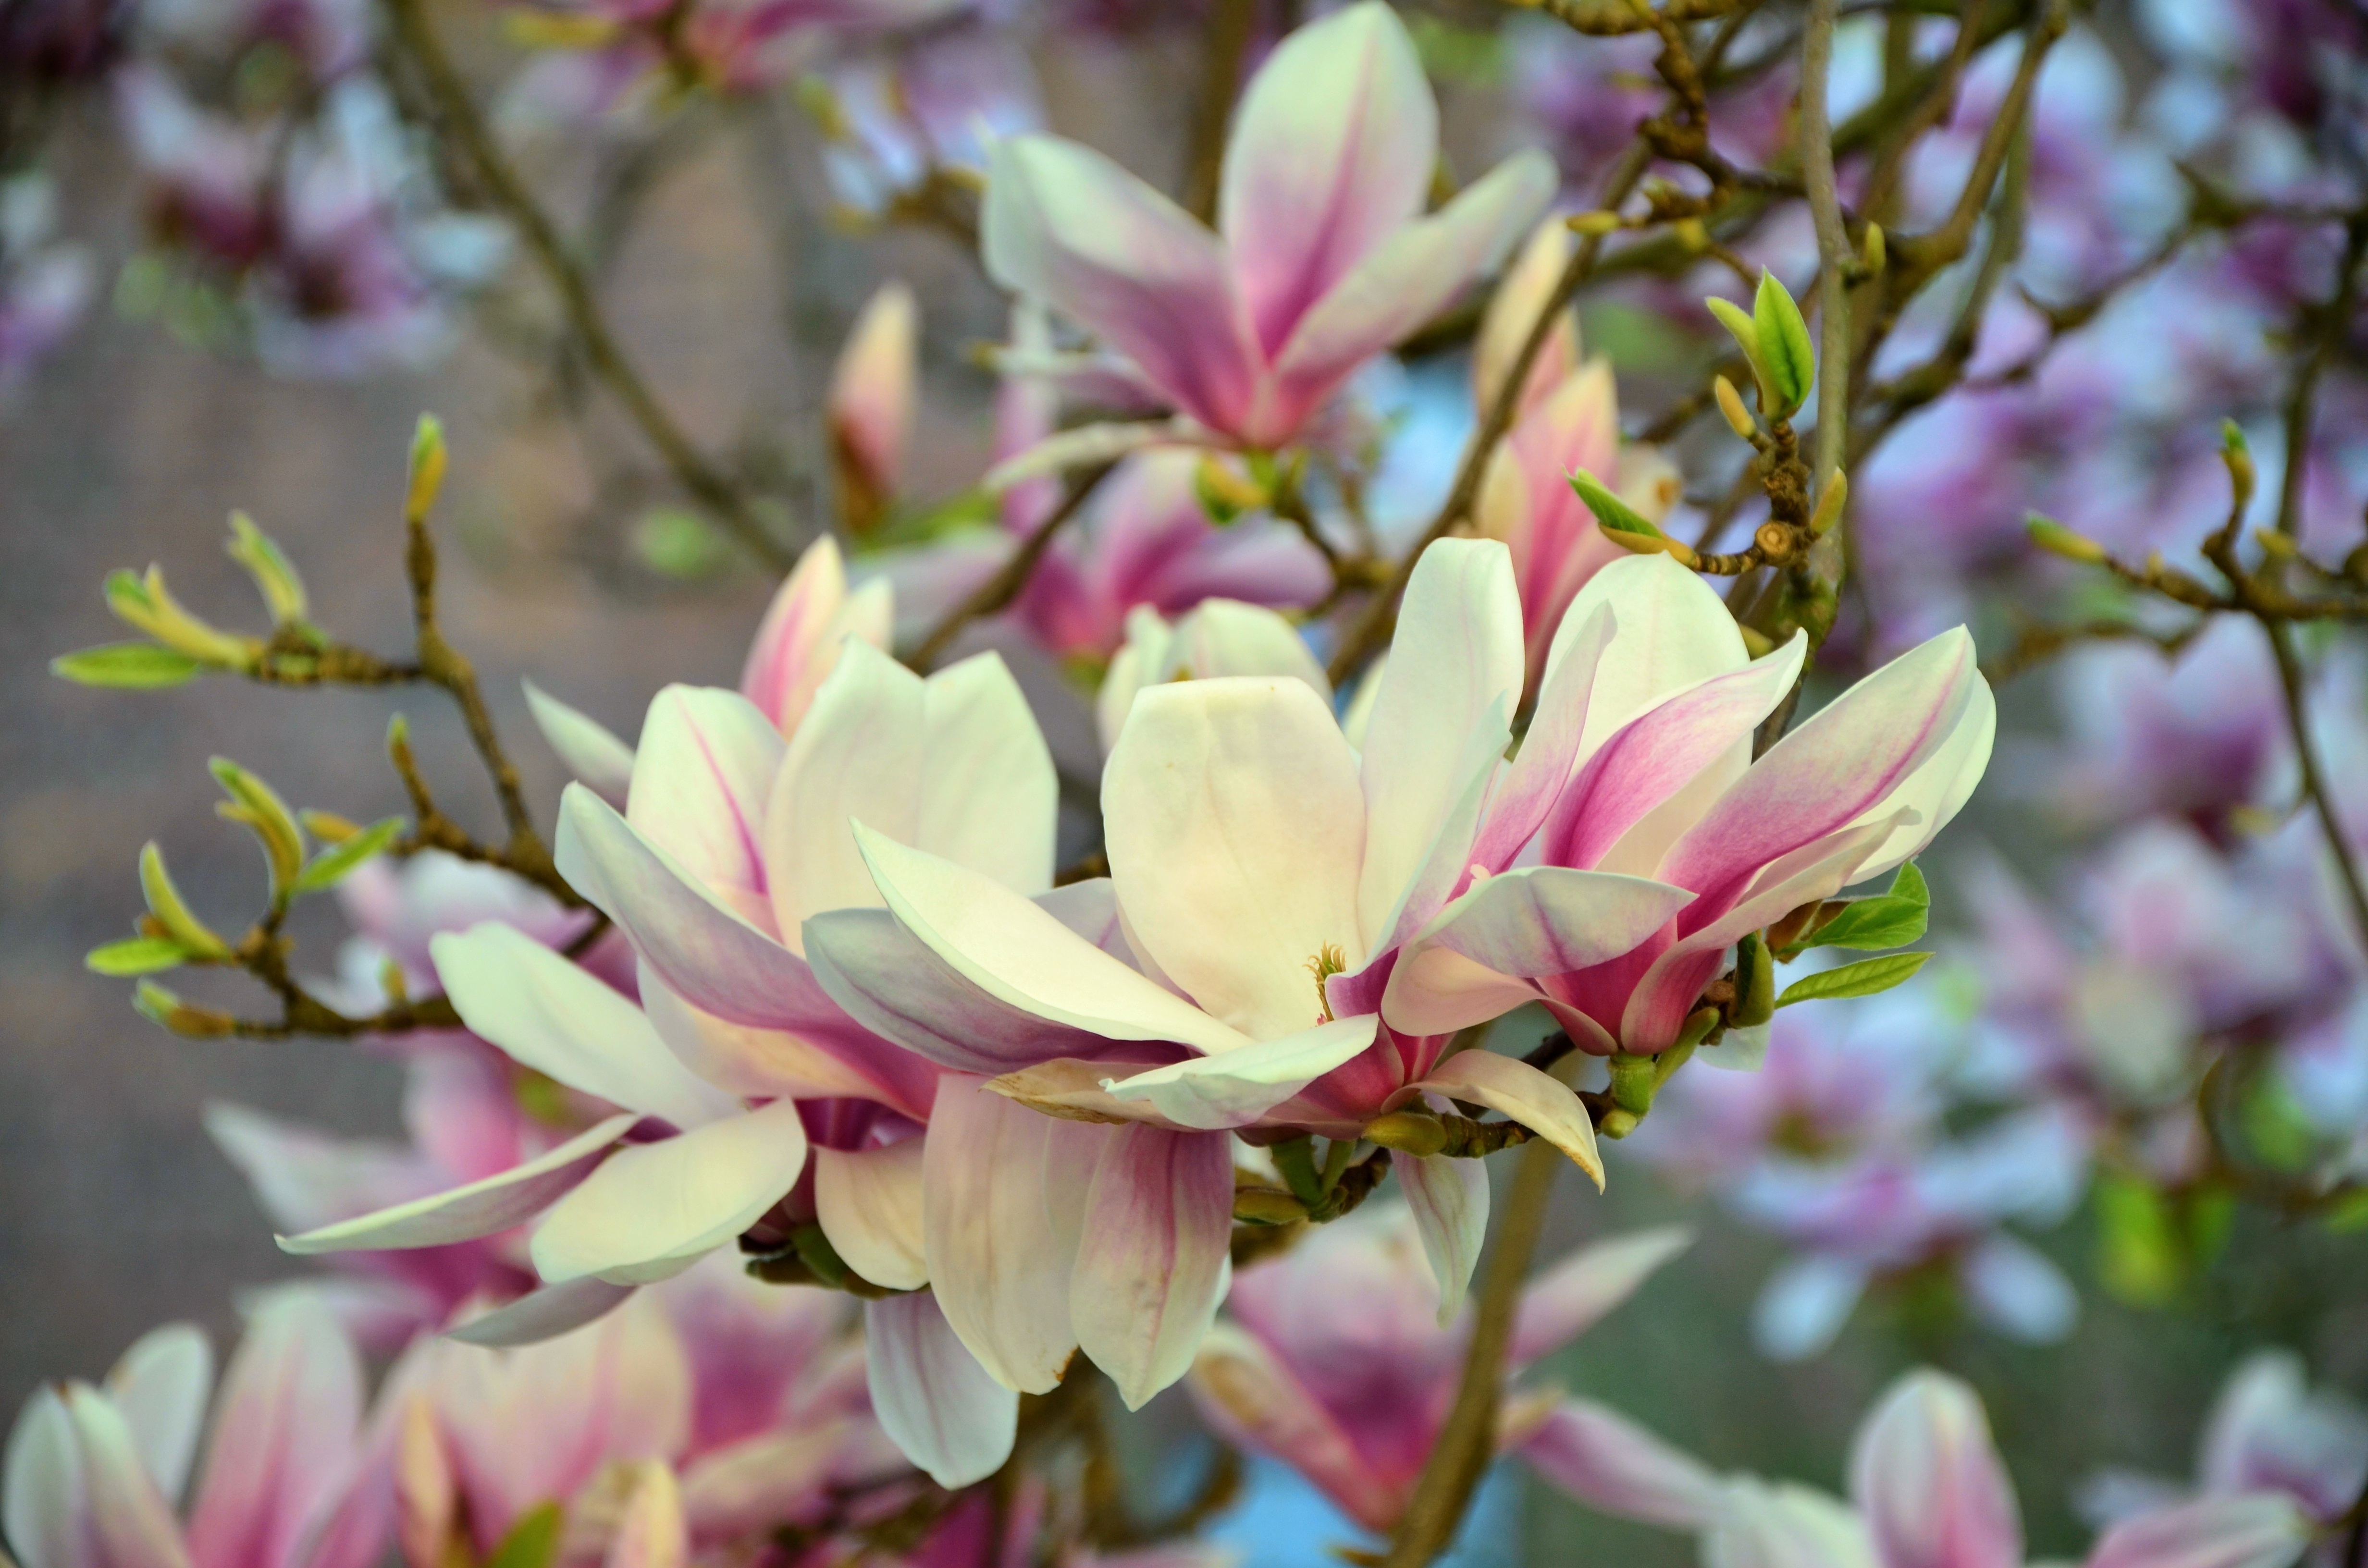
branch, blossom, plant, flower, petal, spring, botany, pink, flora, flowers, shrub, magnolia, magnolia tree, flowering plant, magnolia flowers, land plant, magnolia family